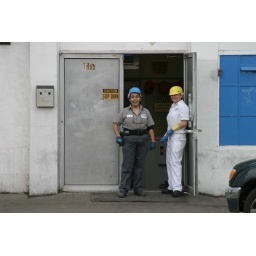
Two female industrial workers at a plant in Chula Vista, California